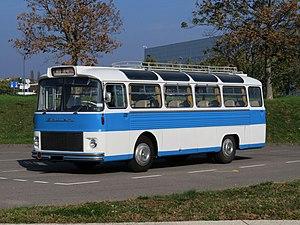
Un Saviem SC5 (ex Autocars Merle et Autocars Pascal, conservé par l’association Rétro Bus Lyonnais) stationné devant Eurexpo (Chassieu, France) le 19 octobre 2018.
Le Chausson AN est une gamme d'autocars de tourisme et de ligne construite par la Société des usines Chausson entre 1951 et 1959.